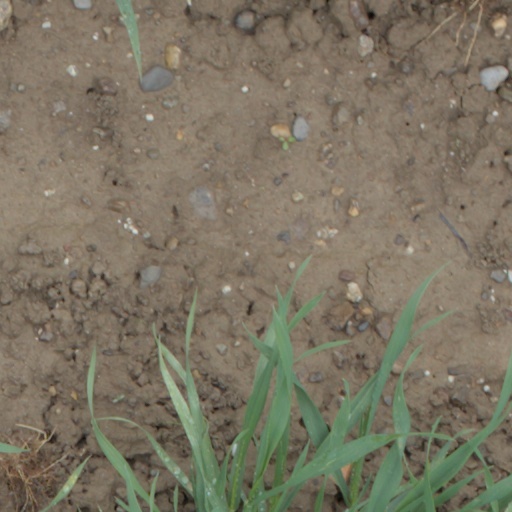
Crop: wheat